Giannini Automobili

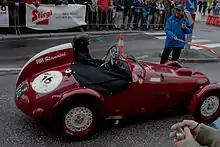
1939 Fiat Giannini 500A-based racer

Giannini expanded their scope during the 1930s by working on smaller cars, in particular the popular Fiat 500 "Topolino". In addition to engine modifications, the brake arrangements were also changed. In 1938 Giannini broke a number of world records with a single seat racer powered by one of these 499 cc engines, equipped with a Siata head.